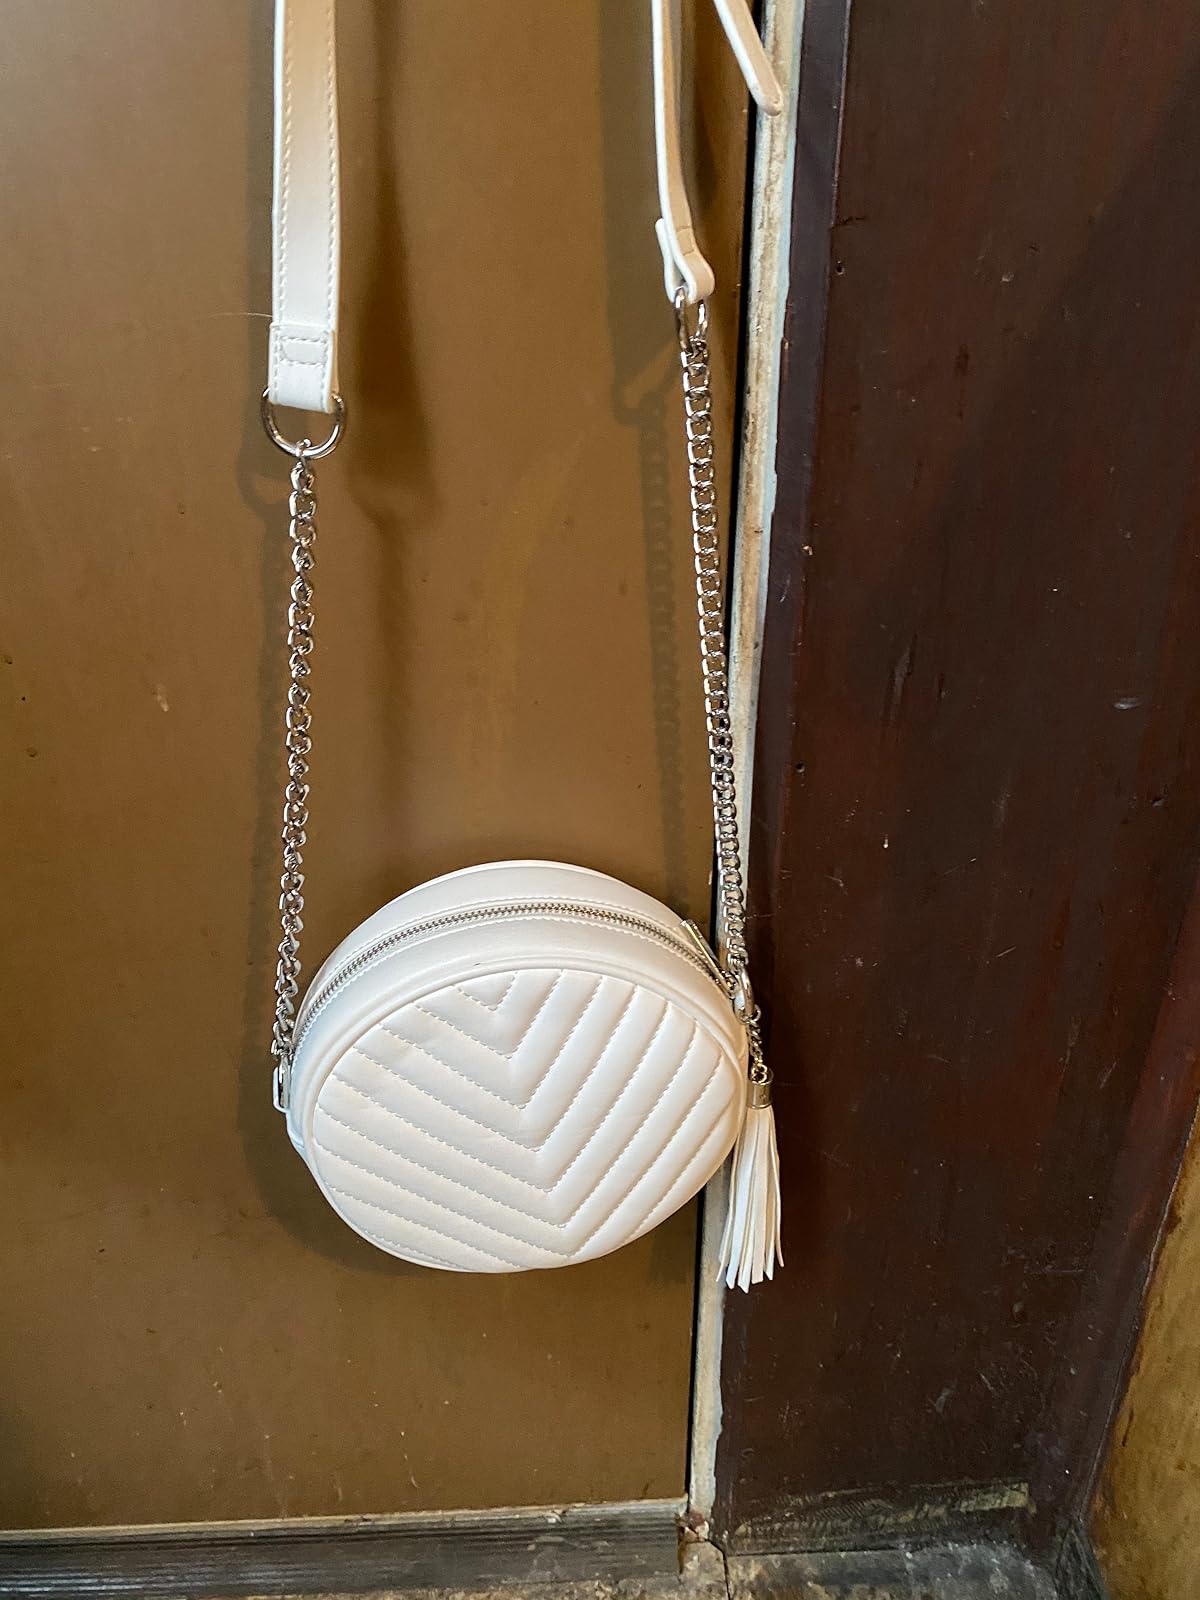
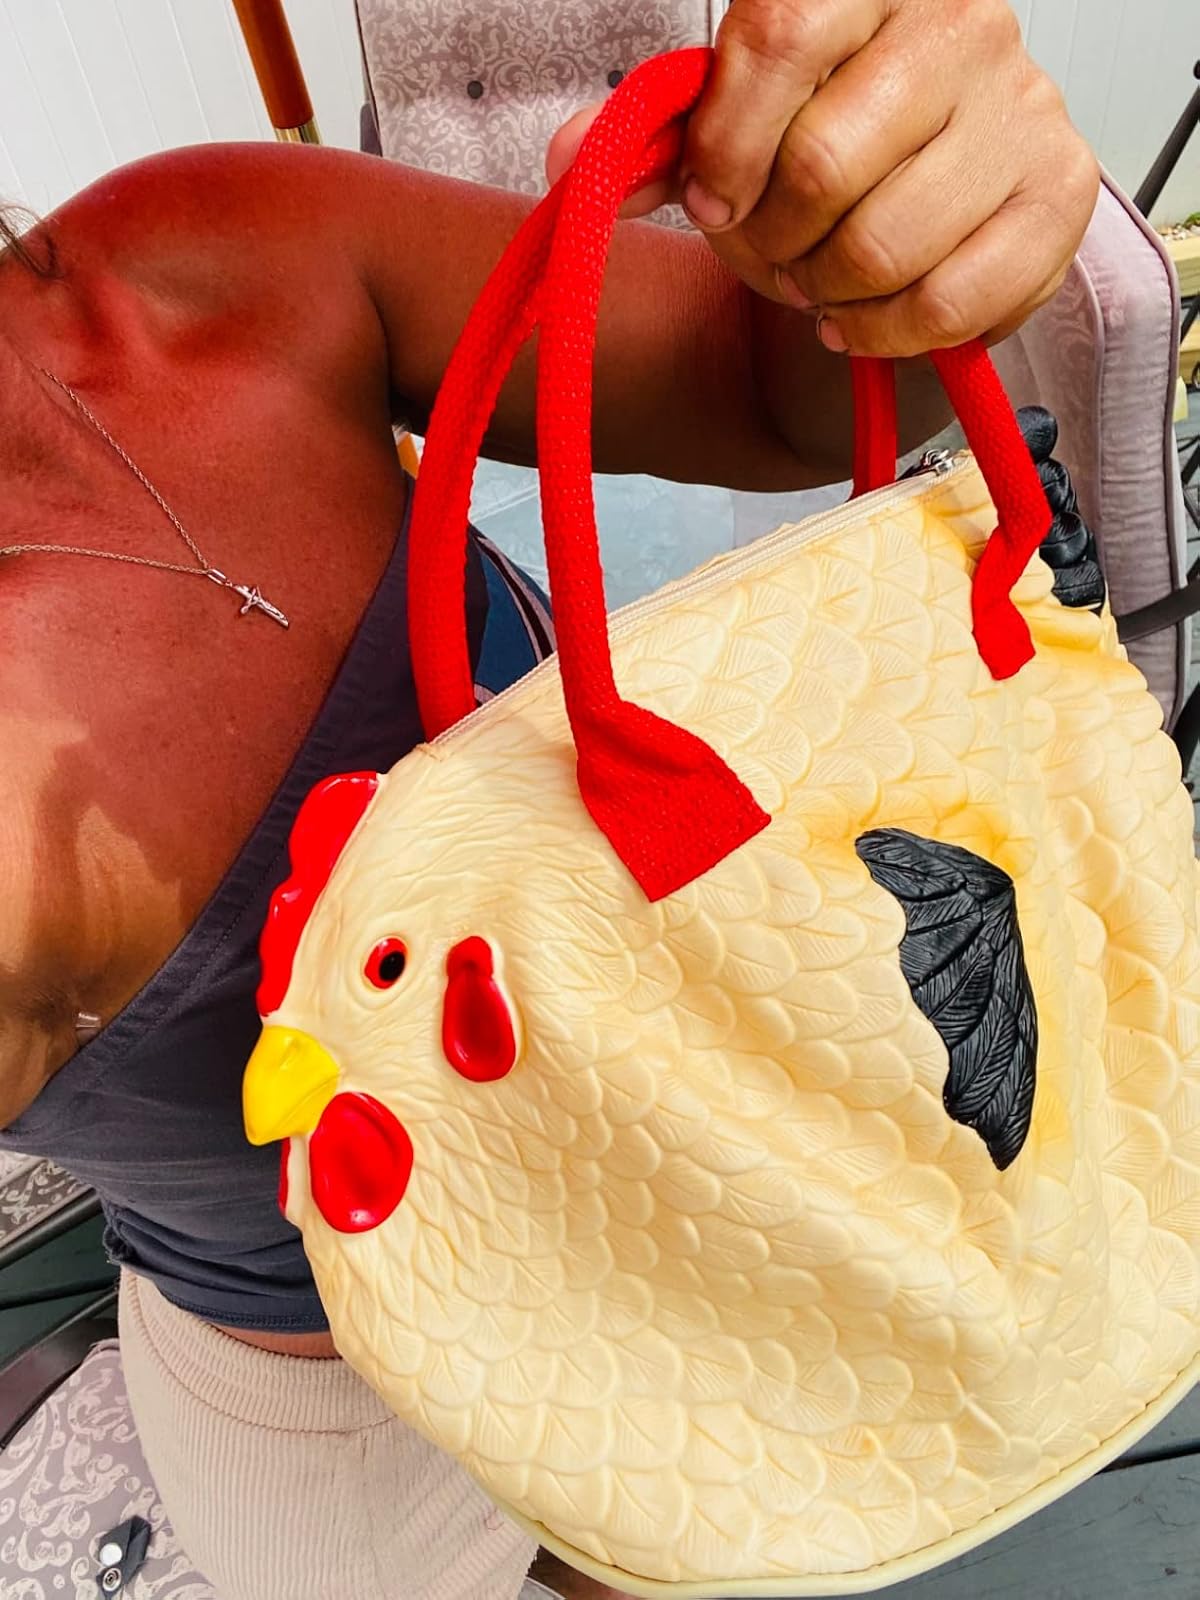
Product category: accessories_handbag
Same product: no